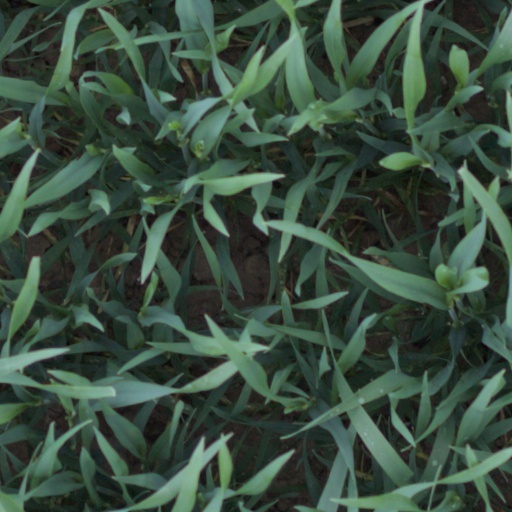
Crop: wheat